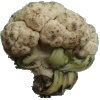
Label: cauliflower